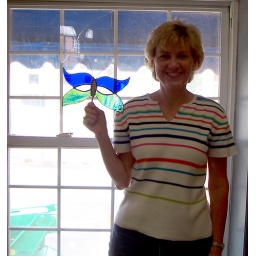
butterflies by my glass students